Sean Casey (baseball)

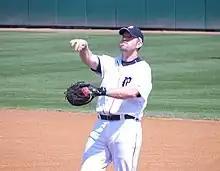
Casey with the Detroit Tigers in 2007

On July 31, 2006, the Pirates traded Casey to the Detroit Tigers for minor league pitcher Brian Rogers. During the 2006 American League Championship Series against the Oakland Athletics, he partially tore his left calf muscle in Game 1. After coming back from his torn calf in Game 2 of the World Series, Casey became the hottest hitter for the Tigers, belting two home runs and batting .432 in five games. His .432 batting average was one of the best in Tigers' postseason history.